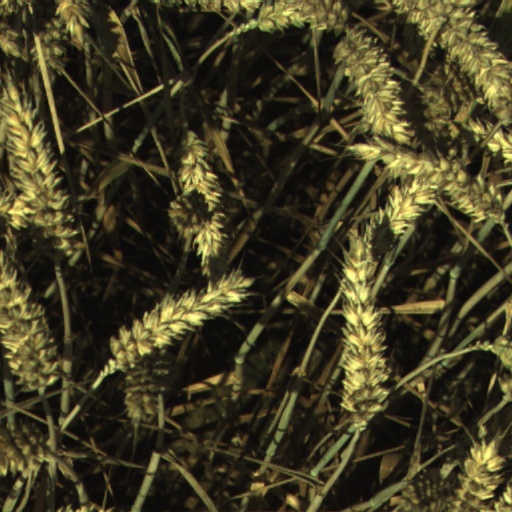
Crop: wheat